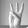
ASL letter: W